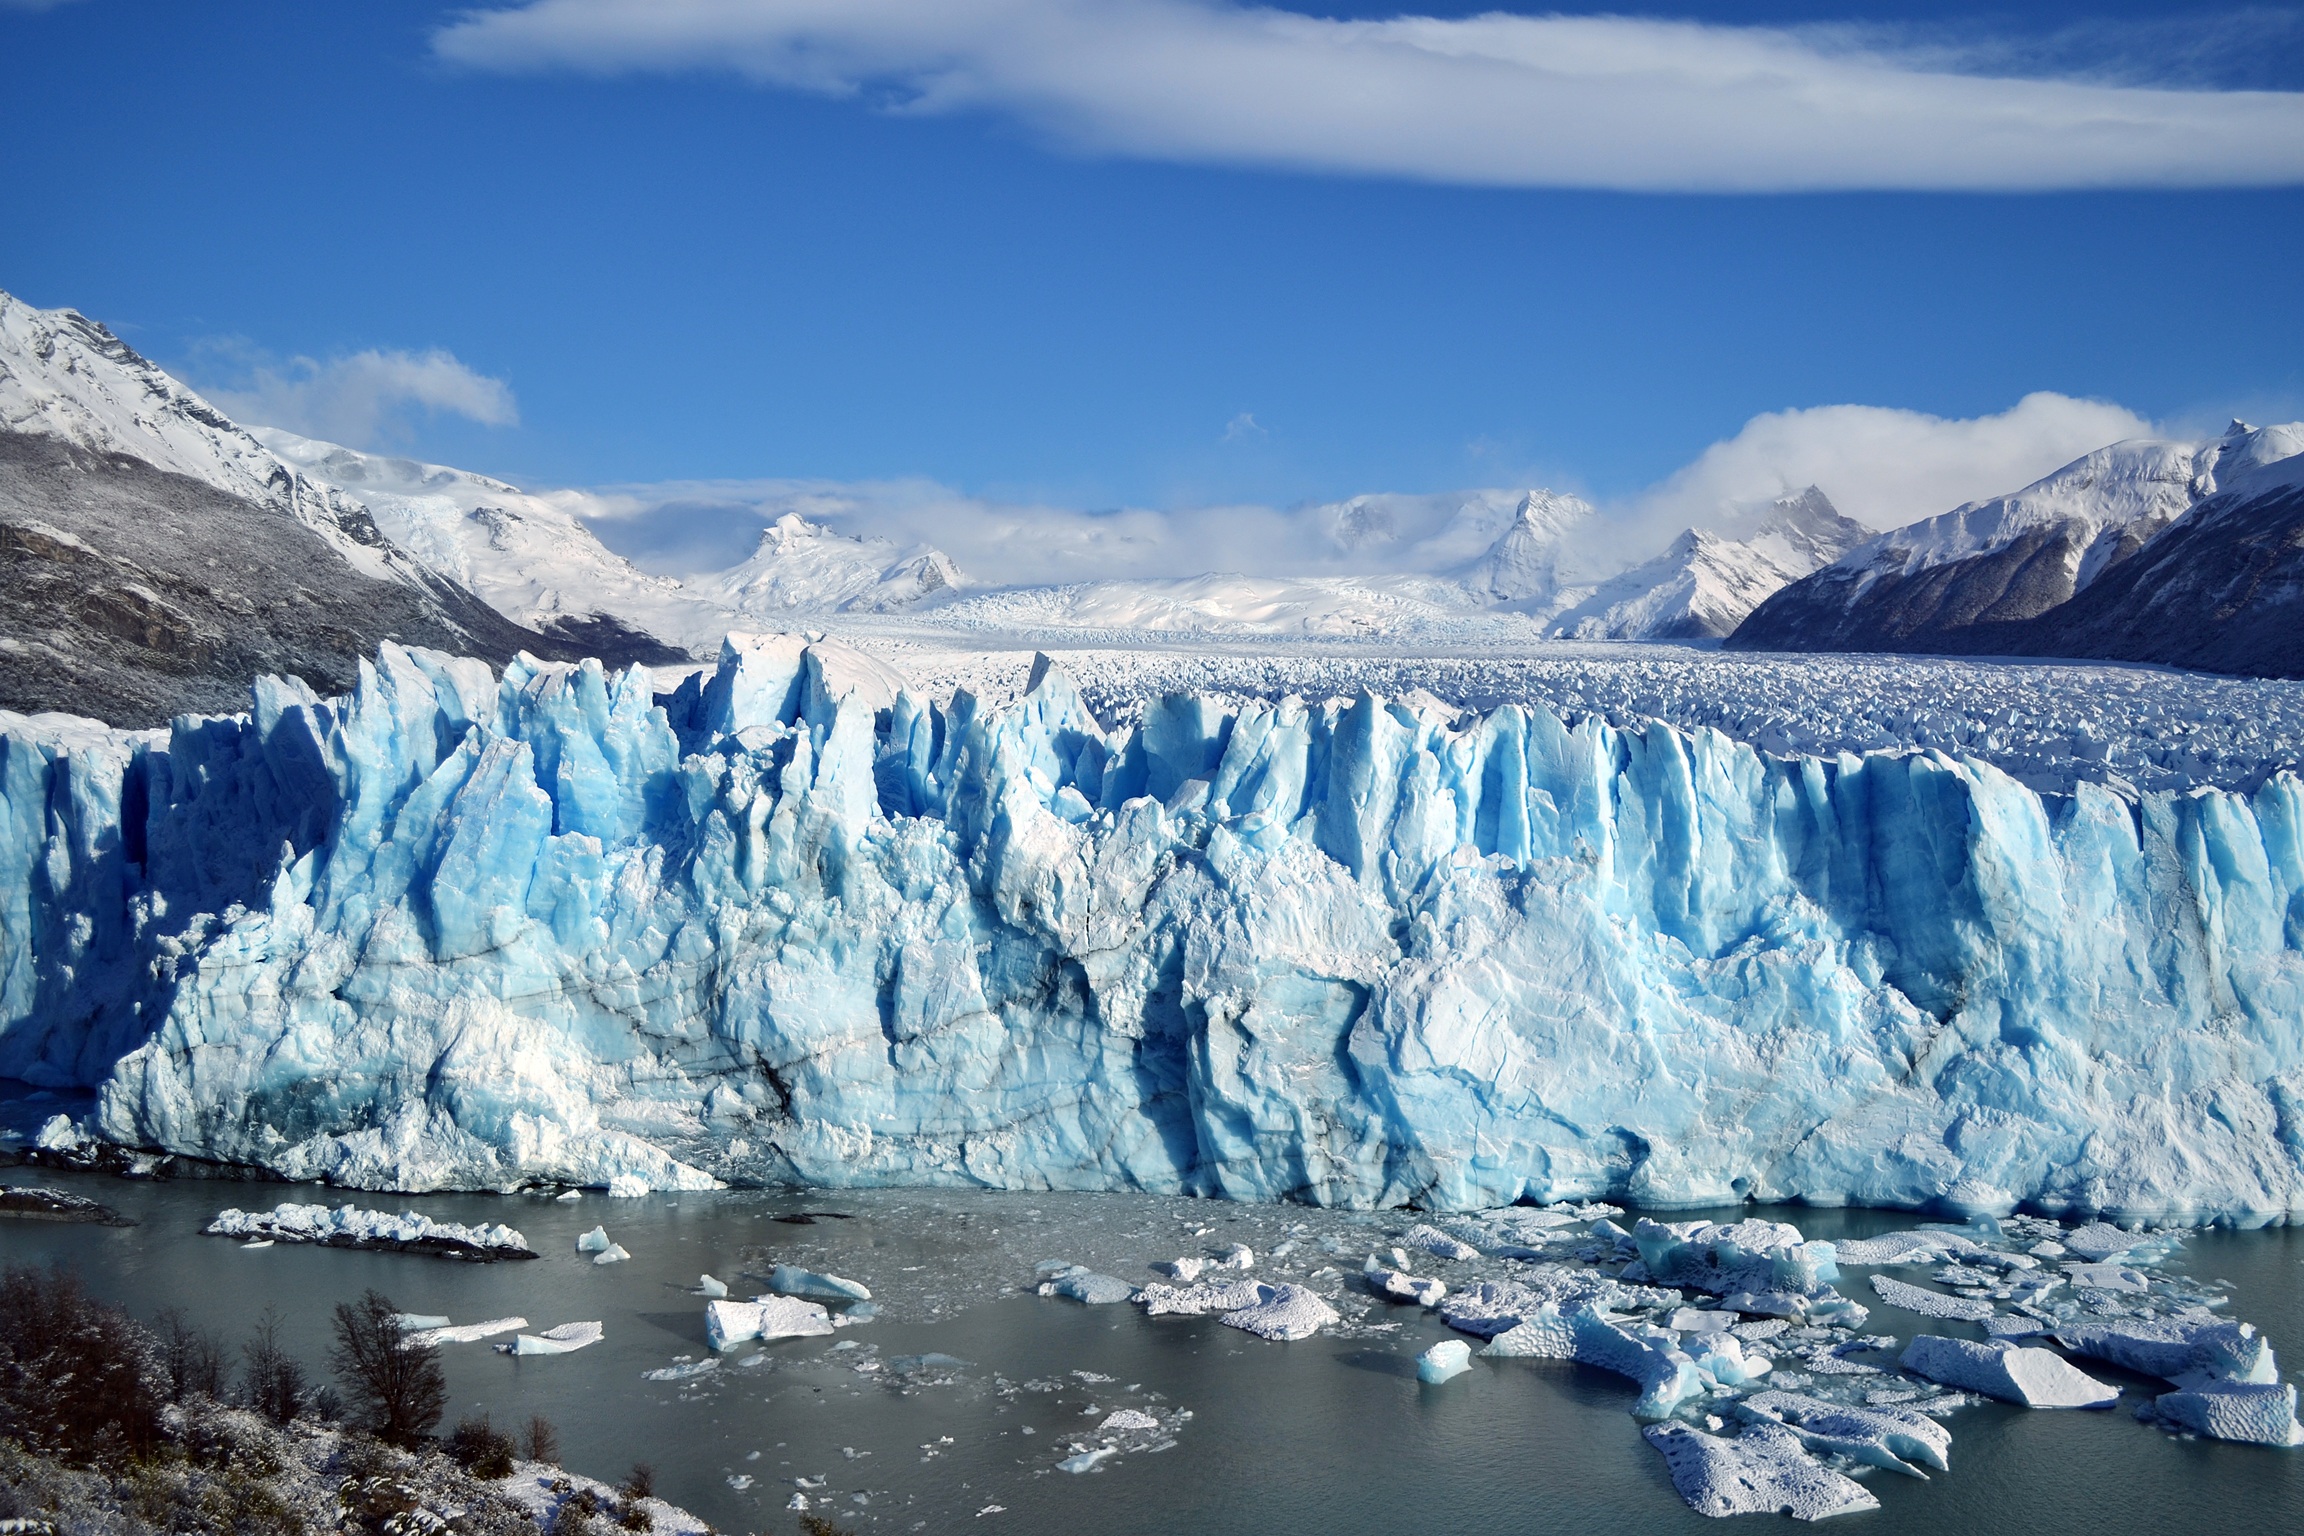
water, nature, snow, cold, sky, mountain range, ice, glacier, fjord, arctic, iceberg, clouds, mountains, freezing, landform, arctic ocean, geographical feature, glacial landform, ice cap, polar ice cap